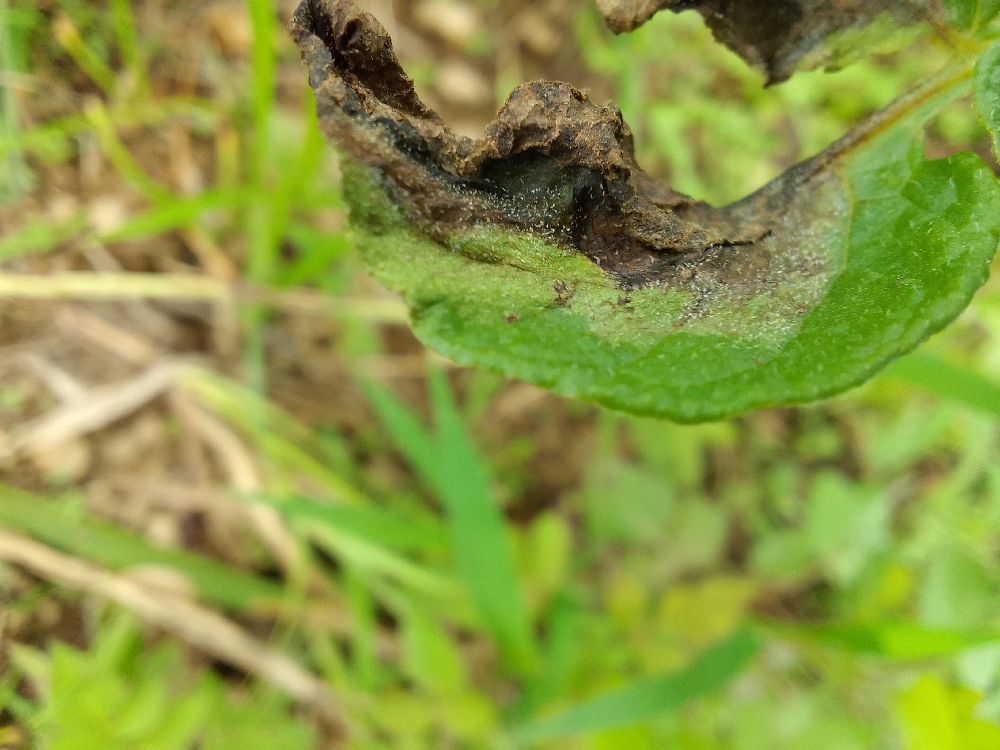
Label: Late blight